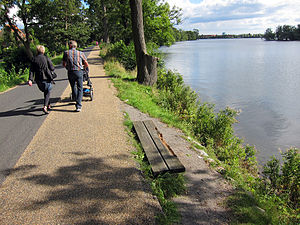
Damhus Sø
Damhussøen
Damhussøen
Gang- og cykelstien på østsiden af Damhussøen
Damhus Sø eller Damhussøen ligger mellem Vanløse, Rødovre, Roskildevej og Damhusengen, der går ud til Jyllingevej i nord. Det grønne område hænger sammen med Grøndalsparken, Krogebjergparken og Vigerslevparken. Søens areal er 46 ha.